Dutch hip-hop

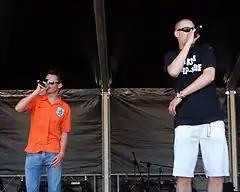
Lange Frans & Baas B had top1 hit singles in Holland in 2004 and 2005.

From 2003 through 2006, Lange Frans & Baas B had four top-three hits in the Dutch Top 40, beside three more listings. "Zinloos", a sad commentary on senseless violence ("Zinloos Geweld"), and their patriotic yet introspective "Het Land van .." ("The Land of..") gave the duo two number-1 hits, in 2004 and 2005 respectively.